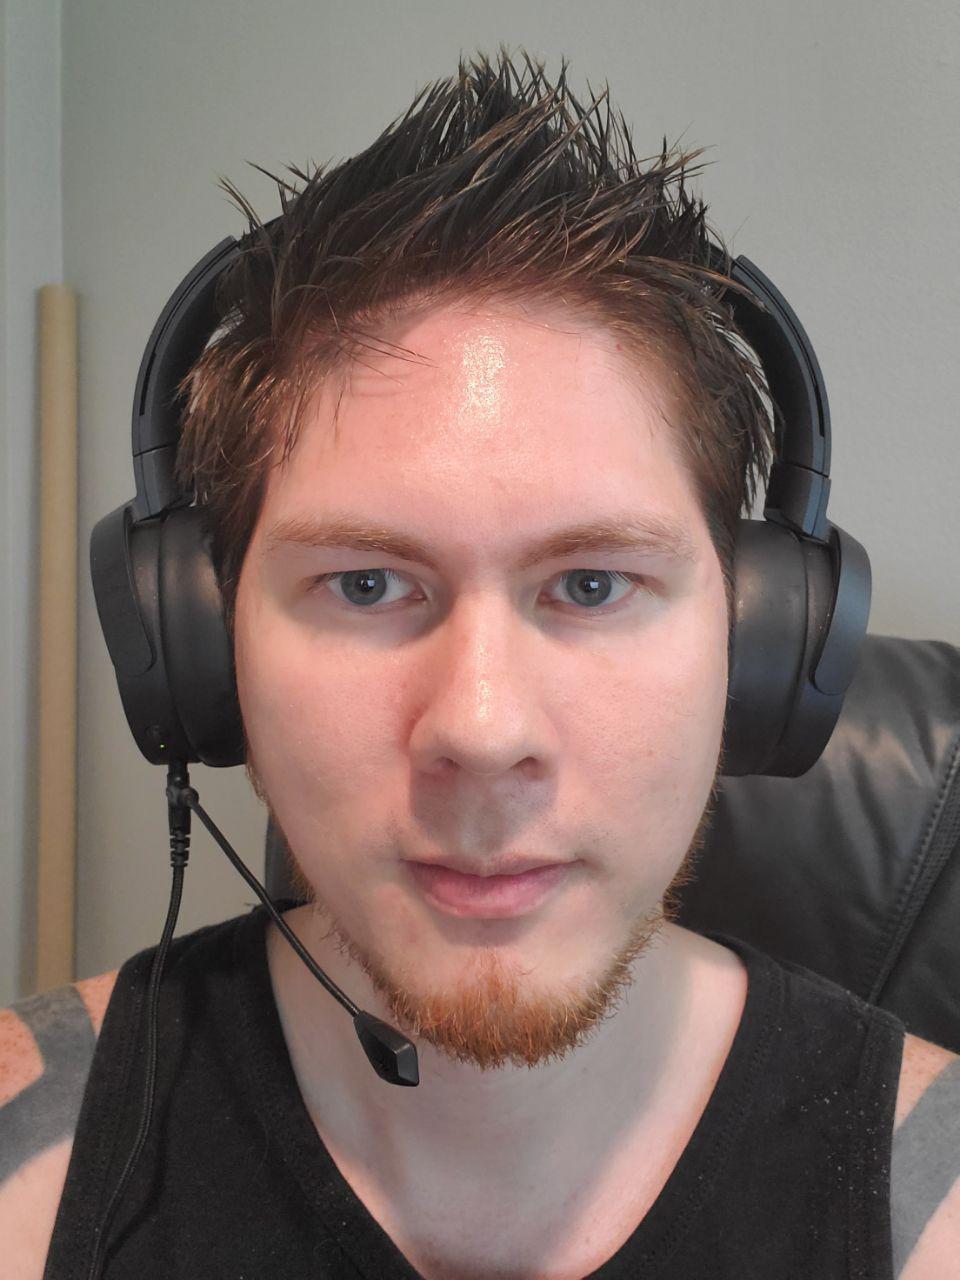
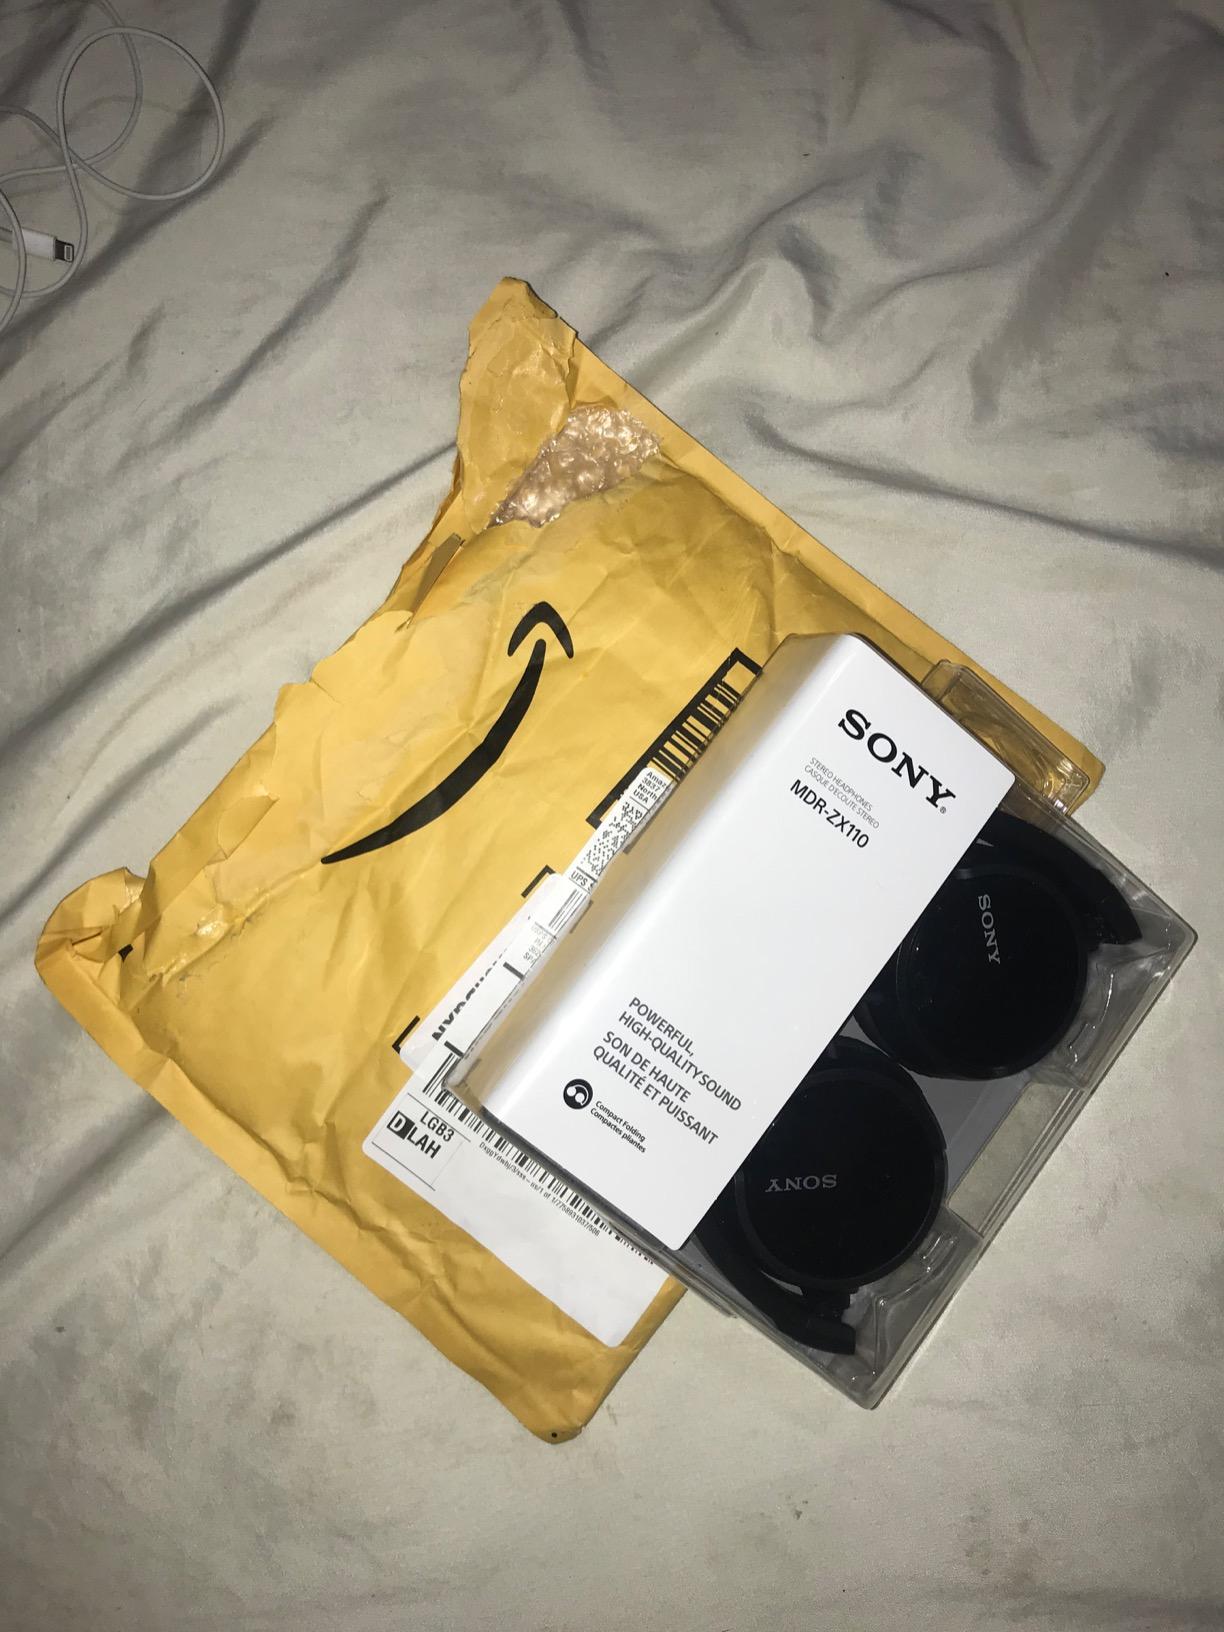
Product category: headphones
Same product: no